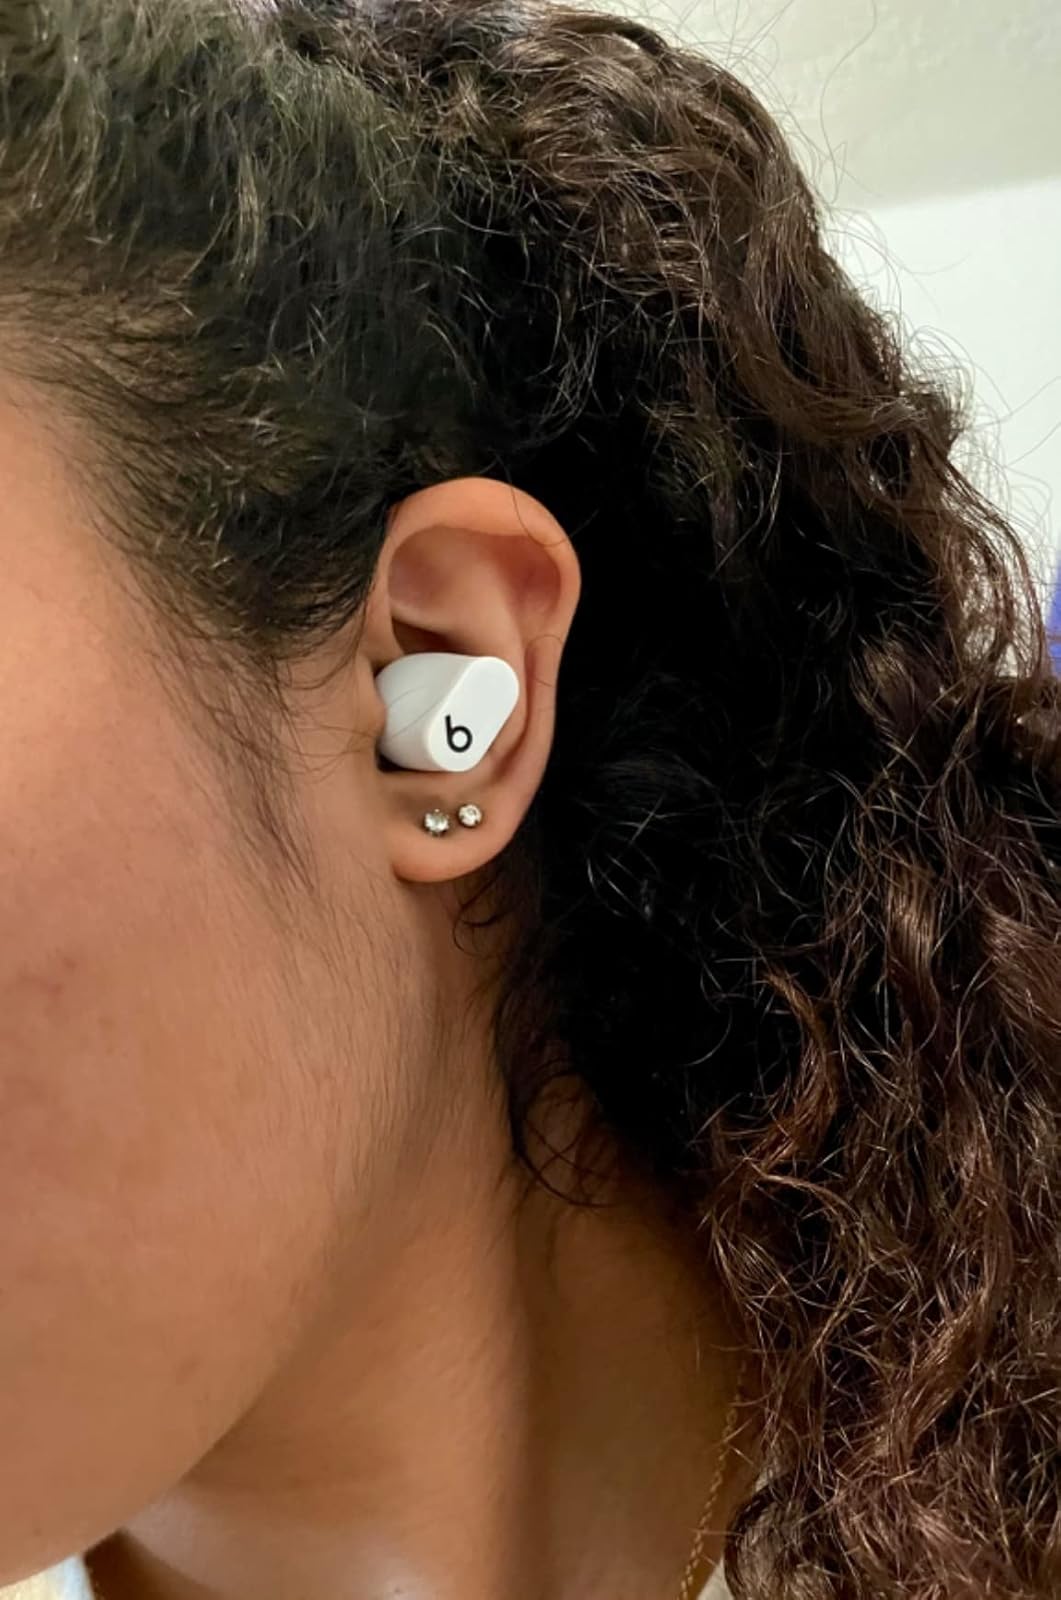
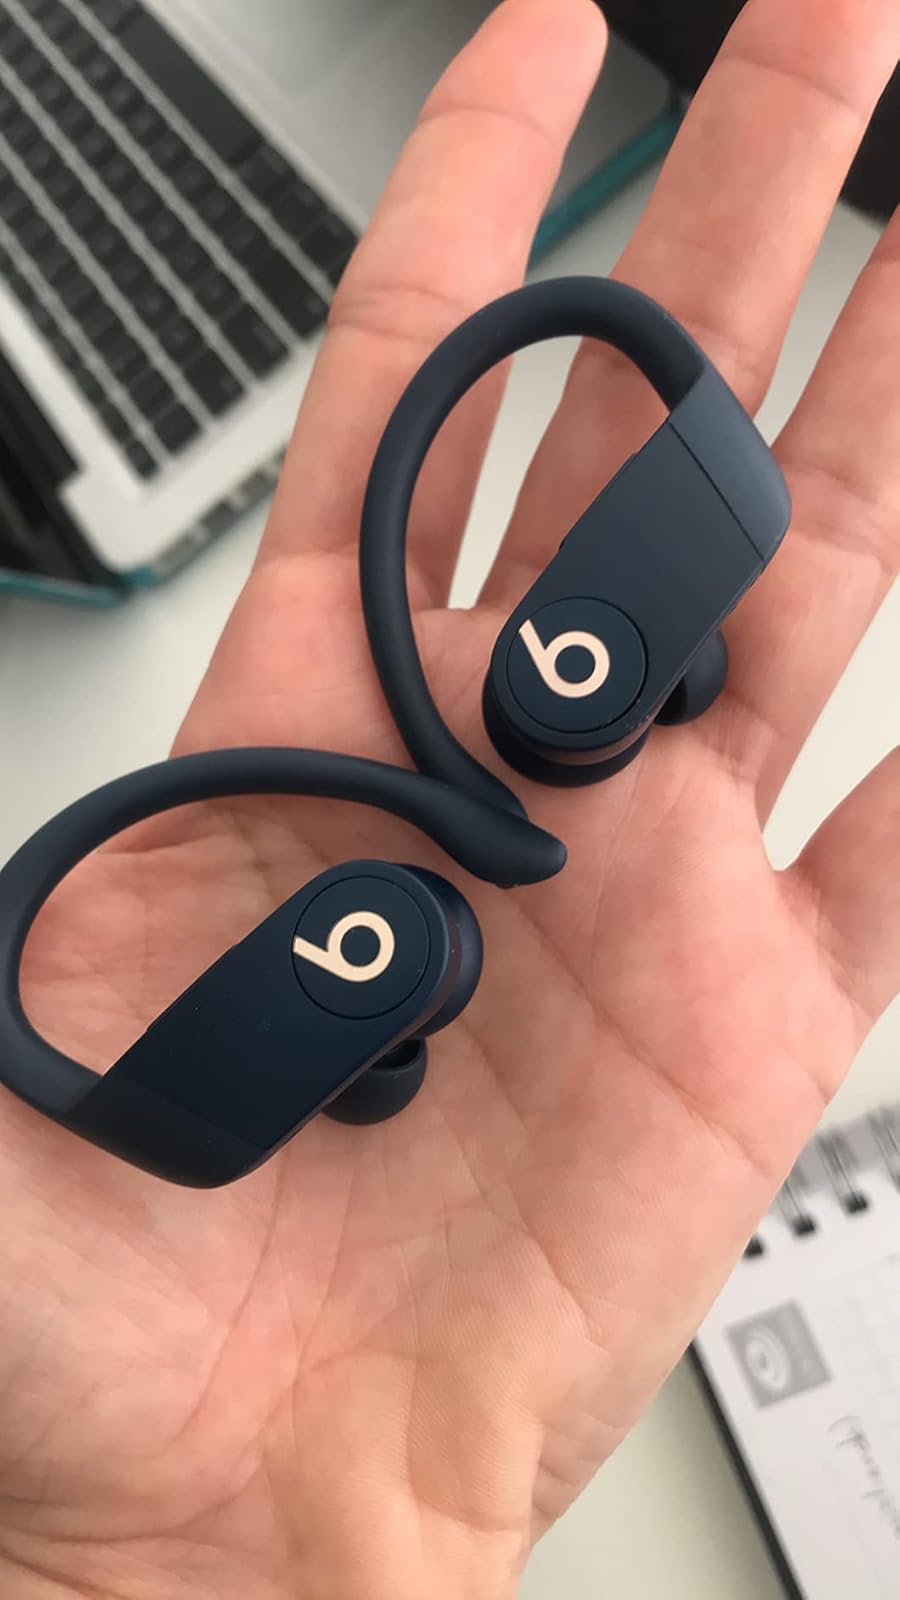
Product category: earbuds
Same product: no